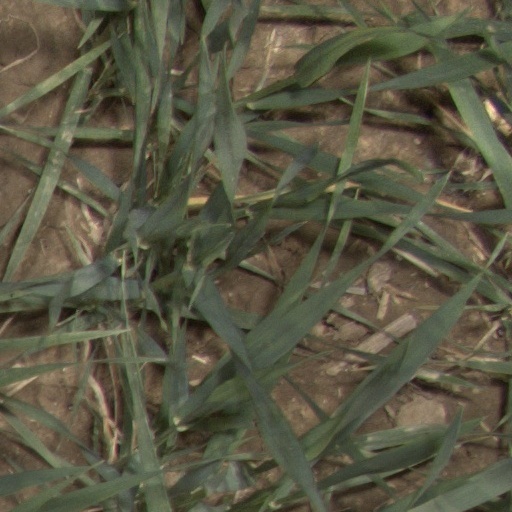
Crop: wheat